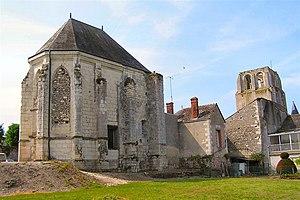
Cet article recense une partie des monuments historiques d'Indre-et-Loire, en France.
La communauté de communes Loches Sud Touraine est une communauté de communes créée le 1ᵉʳ janvier 2017 par fusion des anciennes communautés de communes du Grand Ligueillois, de Loches Développement, de Montrésor et de la Touraine du Sud, situé dans le département d'Indre-et-Loire.
Cet article recense les monuments historiques français classés en 1908.